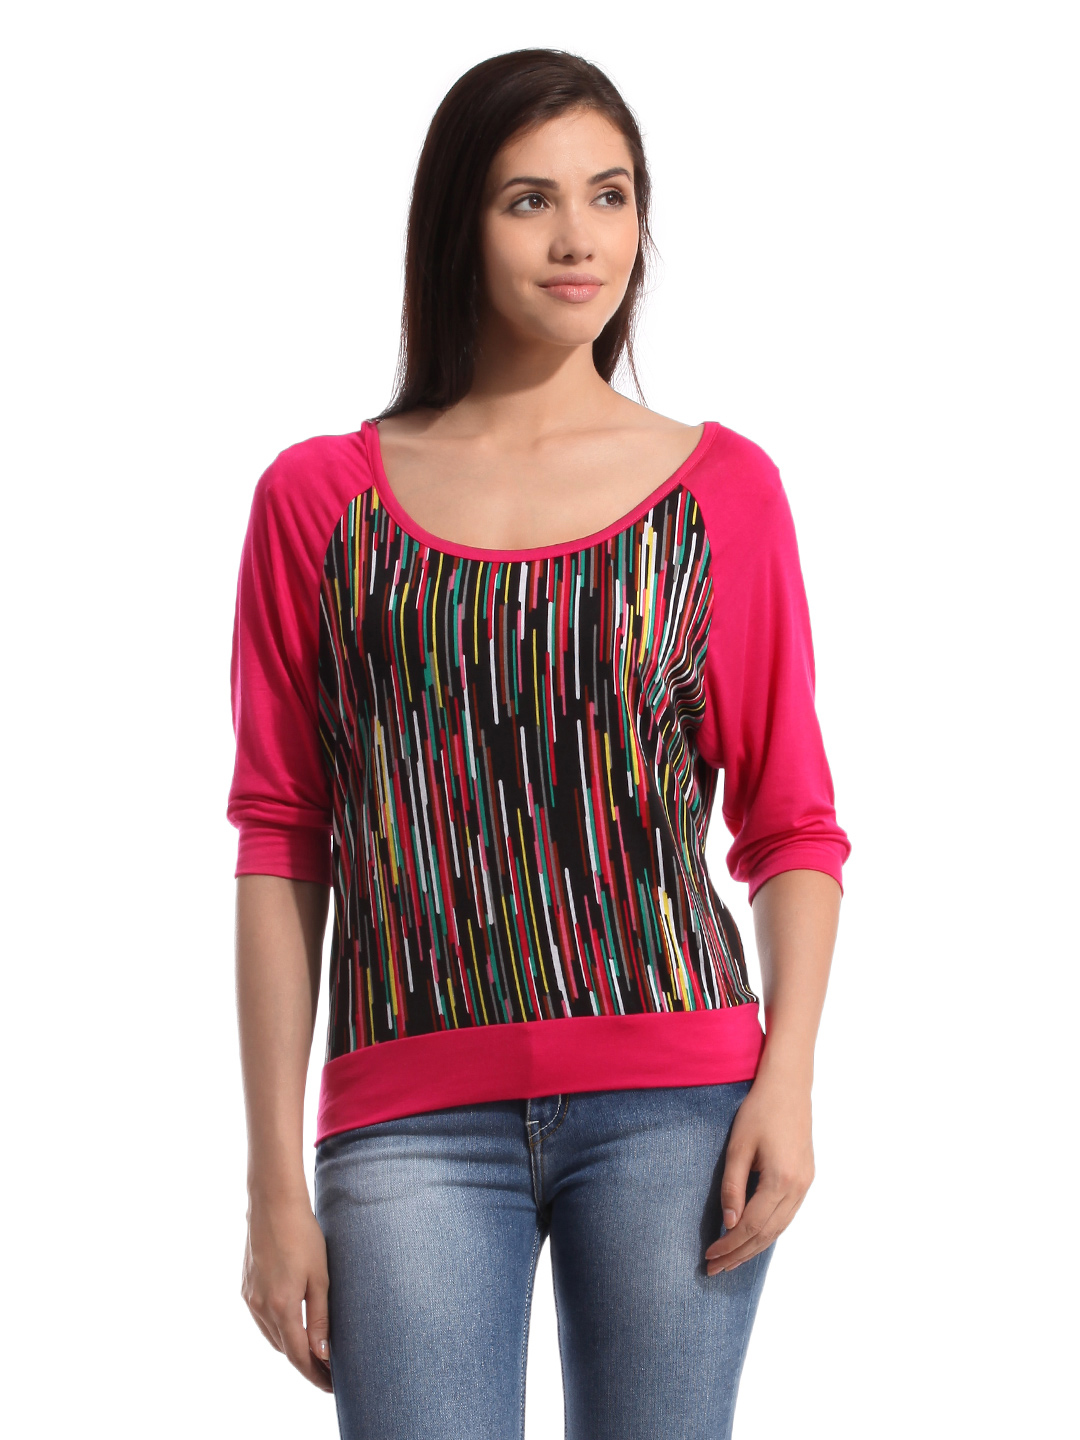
Tonga Women Pink Printed Top
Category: Apparel / Topwear / Tops
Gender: Women
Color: Pink
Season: Summer 2012
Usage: Casual